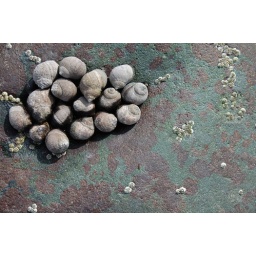
these sea snails were clinging onto the rocks in the rockpools on the beach at New Quay